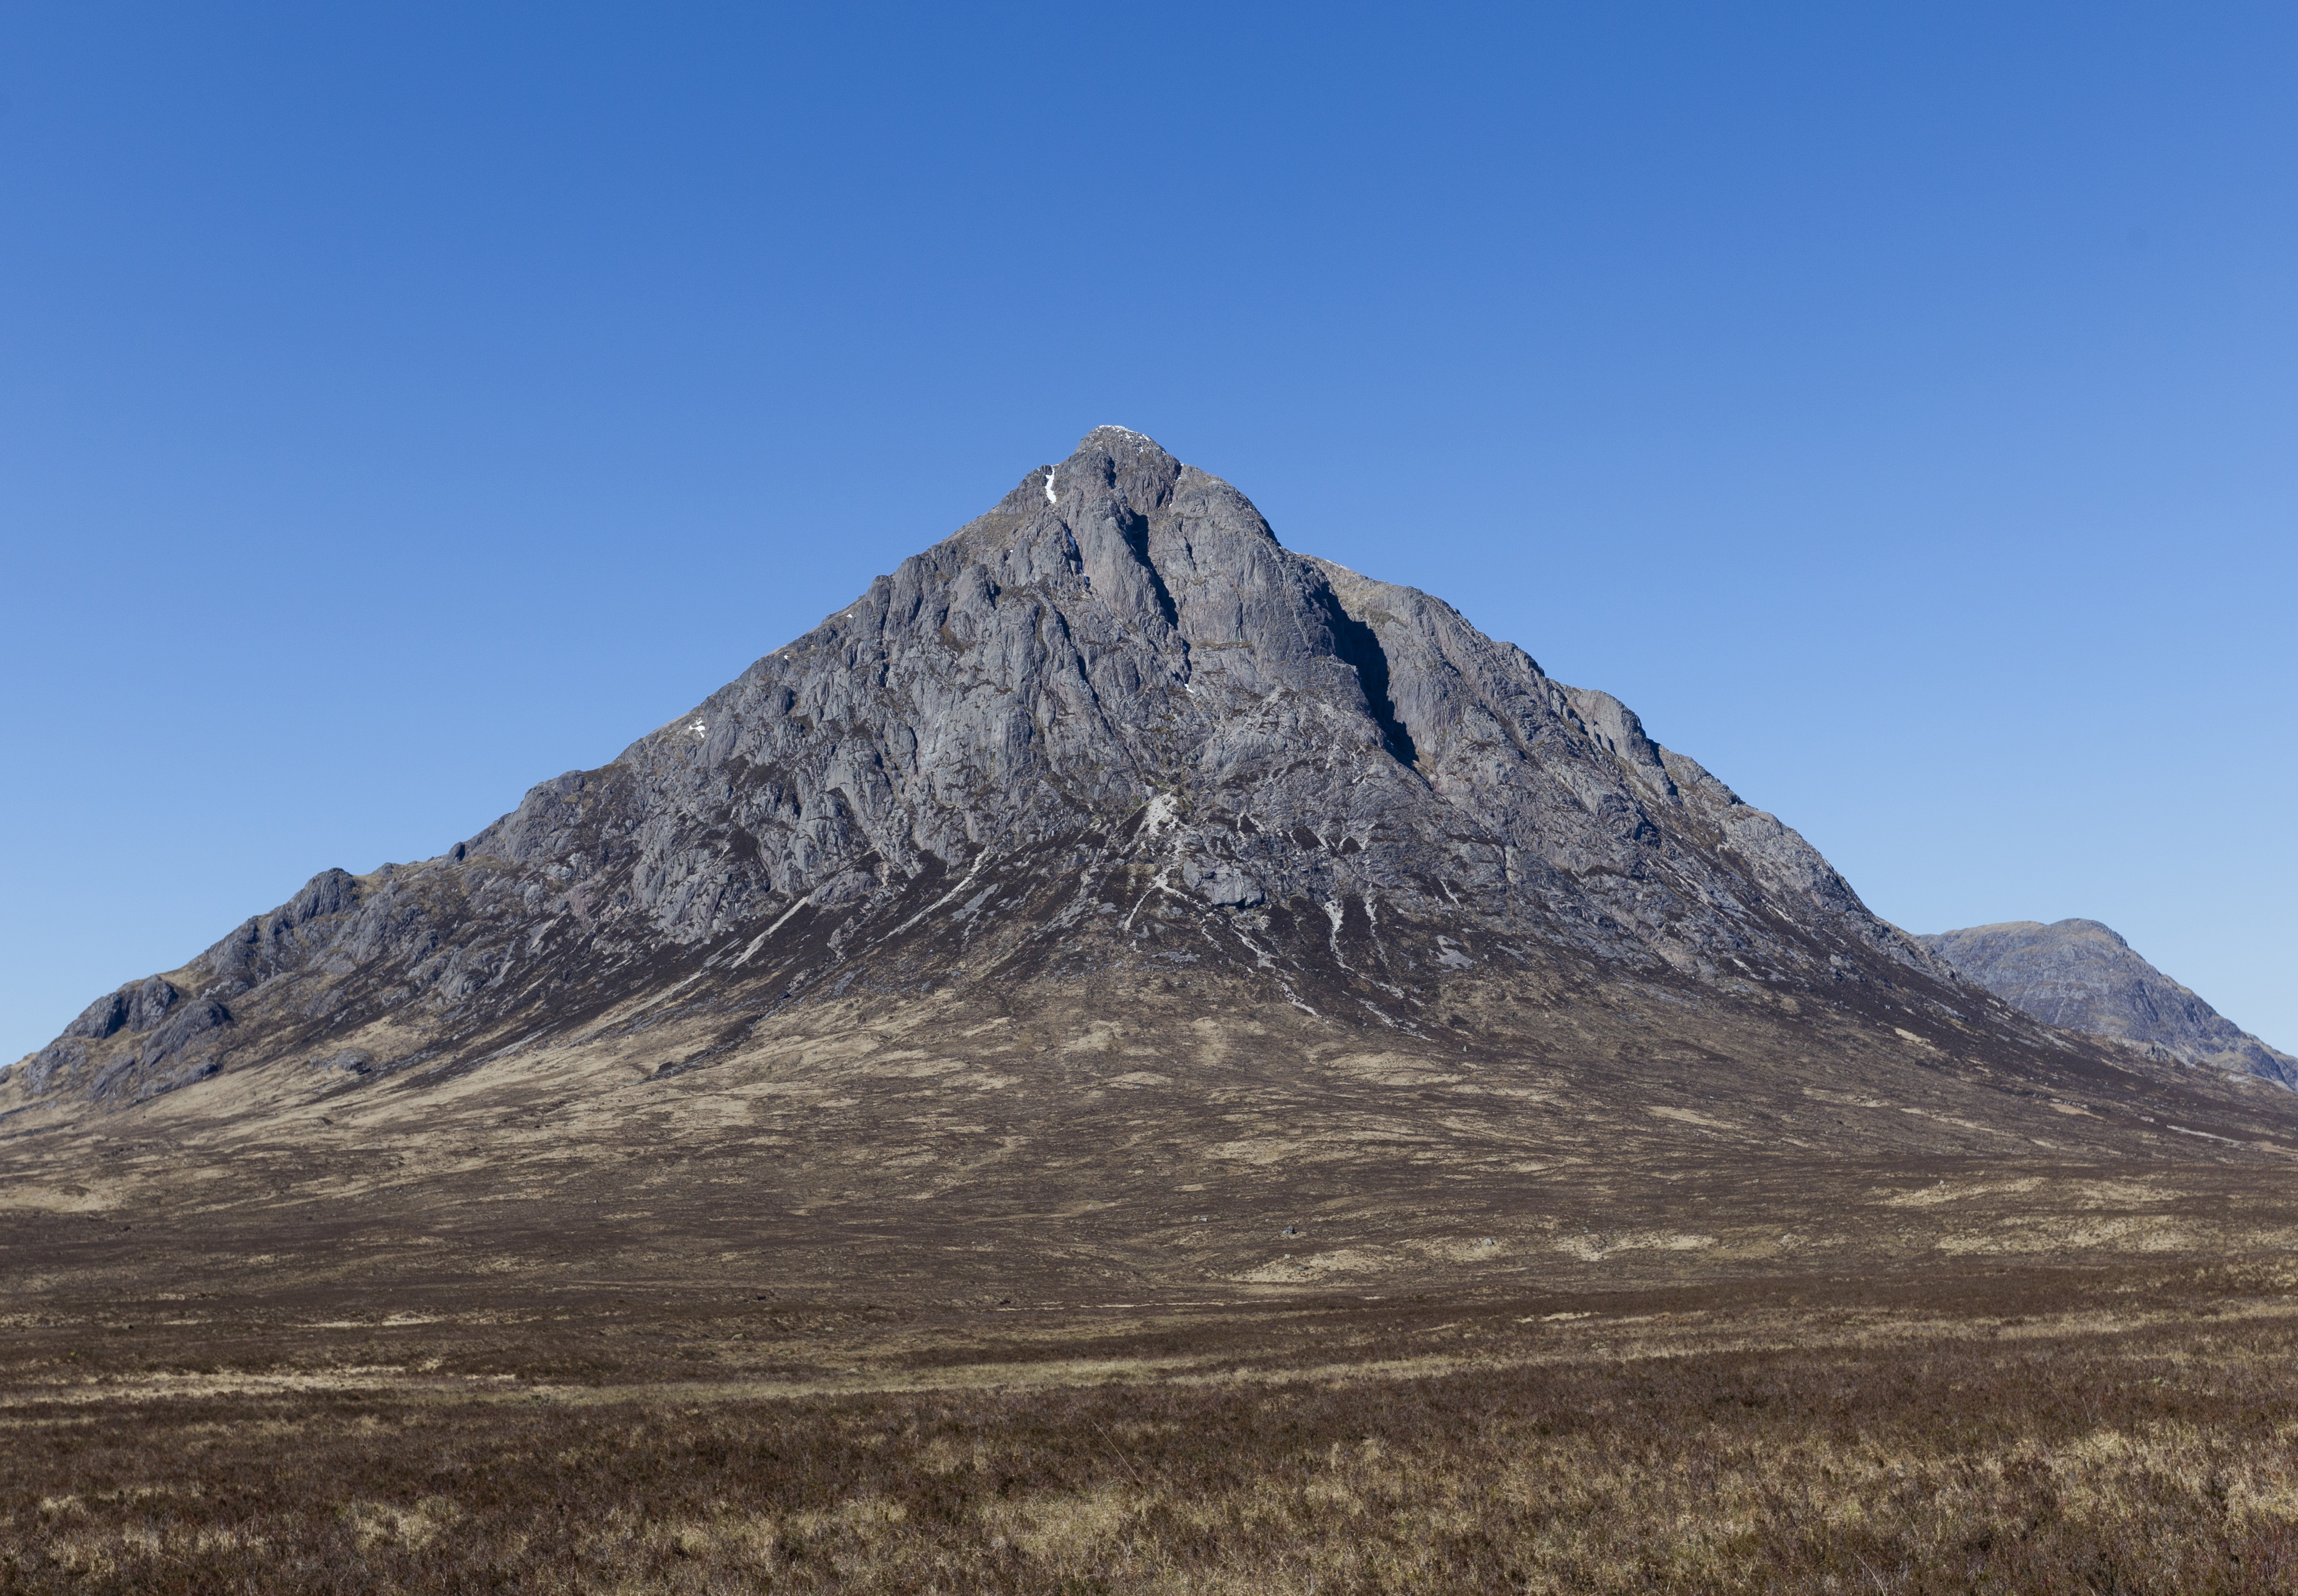
landscape, rock, wilderness, mountain, hill, adventure, mountain range, scenery, ridge, plain, summit, geology, badlands, plateau, scotland, fell, ecosystem, glencoe, highlands, butte, landform, stratovolcano, geographical feature, mountainous landforms, shield volcano